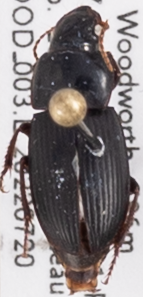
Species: Harpalus somnulentus
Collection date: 2022-07-20 04:00:00
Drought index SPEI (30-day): -0.436
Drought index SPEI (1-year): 1.28
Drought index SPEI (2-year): -0.728